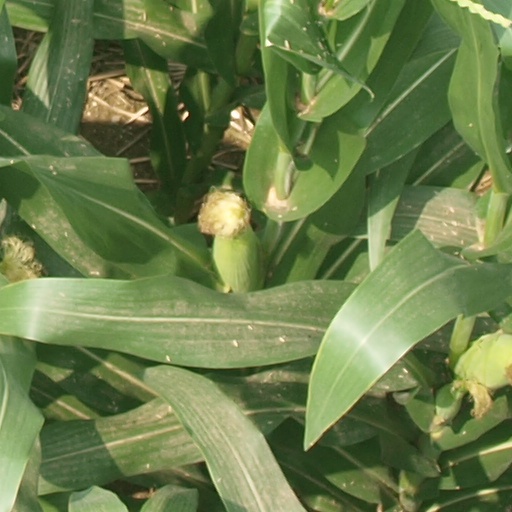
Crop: maize; corn